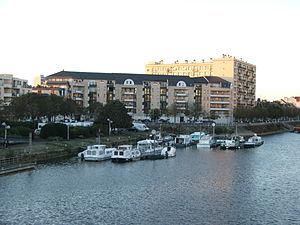
Le port du Mans un soir d'automne.
La ville du Mans est traversée par deux cours d'eau: la Sarthe et l'Huisne. Les romains construisirent les premiers aqueducs de la ville au cours du Iᵉʳ siècle de notre ère. Un port de commerce primitif fut installé, certainement sur la rive gauche de la Sarthe. Cet axe finit par devenir entièrement navigable au cours du XIXᵉ siècle, avant d'être supplanté par les voies ferroviaires. La Sarthe fut toujours privilégiée pour la navigation comparé à l'Huisne, qui en revanche, est le réservoir d'eau potable de la ville. La situation géographique de la Sarthe lui permit de voir se développer davantage d'infrastructures autour d'elle en comparaison de l'Huisne.